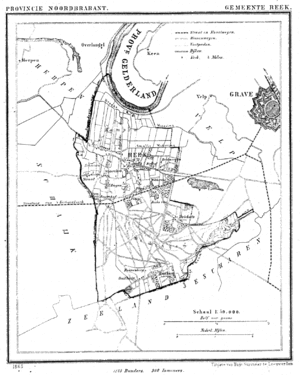
Reek est une localité de la commune néerlandaise de Landerd dans le nord-est de la province de Brabant-Septentrional. Reek compte environ 1 700 habitants.